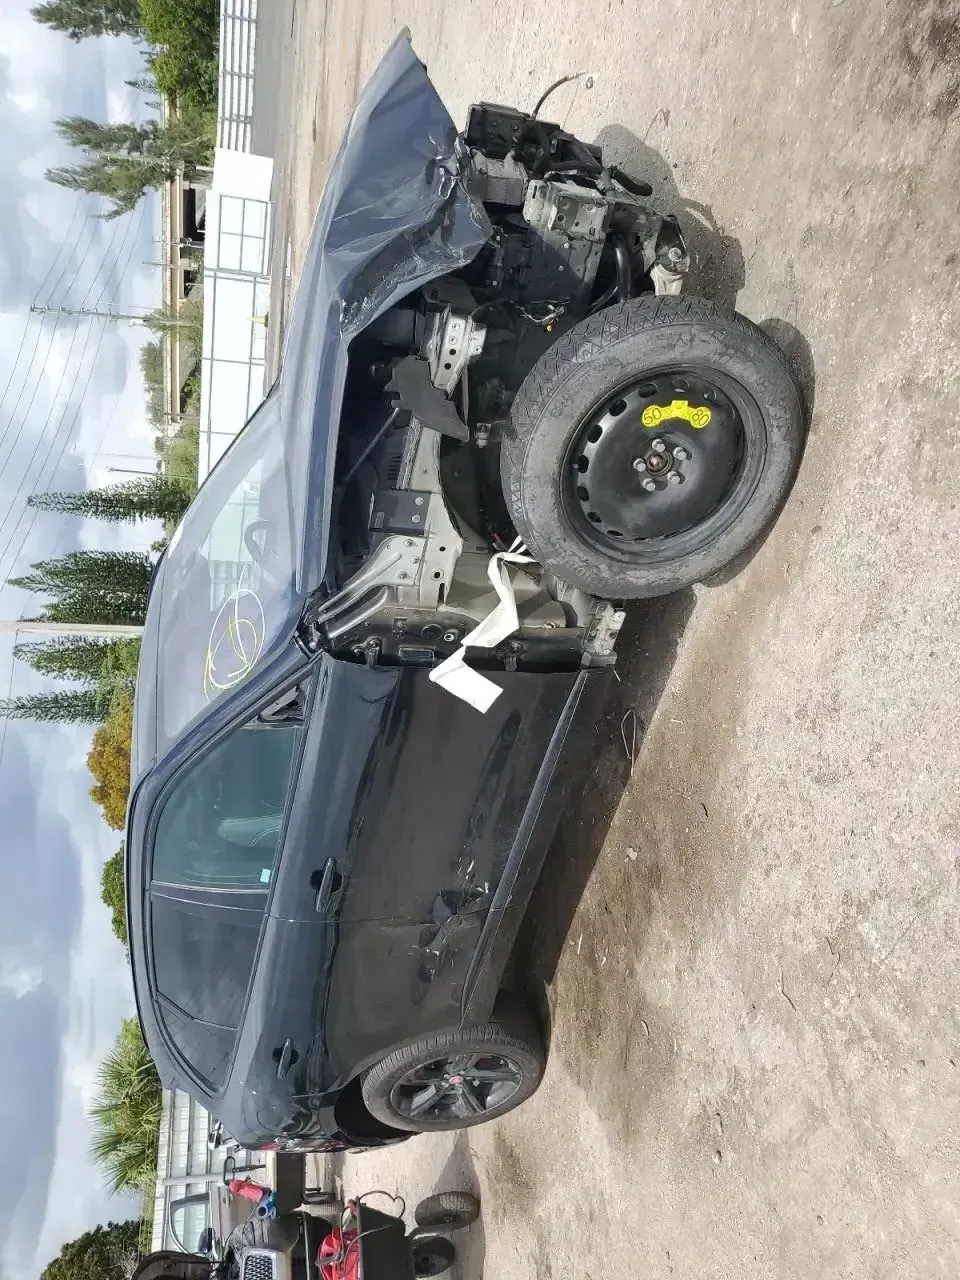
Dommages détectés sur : plaque d'immatriculation avant, pare-choc avant, feu avant droit, feu avant gauche, capot, pare-brise avant, aile avant gauche, porte avant gauche, feu arrière droit, feu arrière gauche, plaque d'immatriculation arrière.
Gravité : majeur